Third Time Lucky (song)

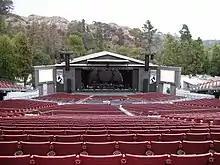
Greek Theatre, Los Angeles, where the music video was filmed

The accompanying music video for the song was directed by British director Nick Morris. It was filmed in Los Angeles, California during rehearsals and the performance at the Greek Theatre in July 1994. The clip also includes footage of streets of Los Angeles. In 2009, the video was released on a bonus DVD included in the special edition of Basia's album "It's That Girl Again".